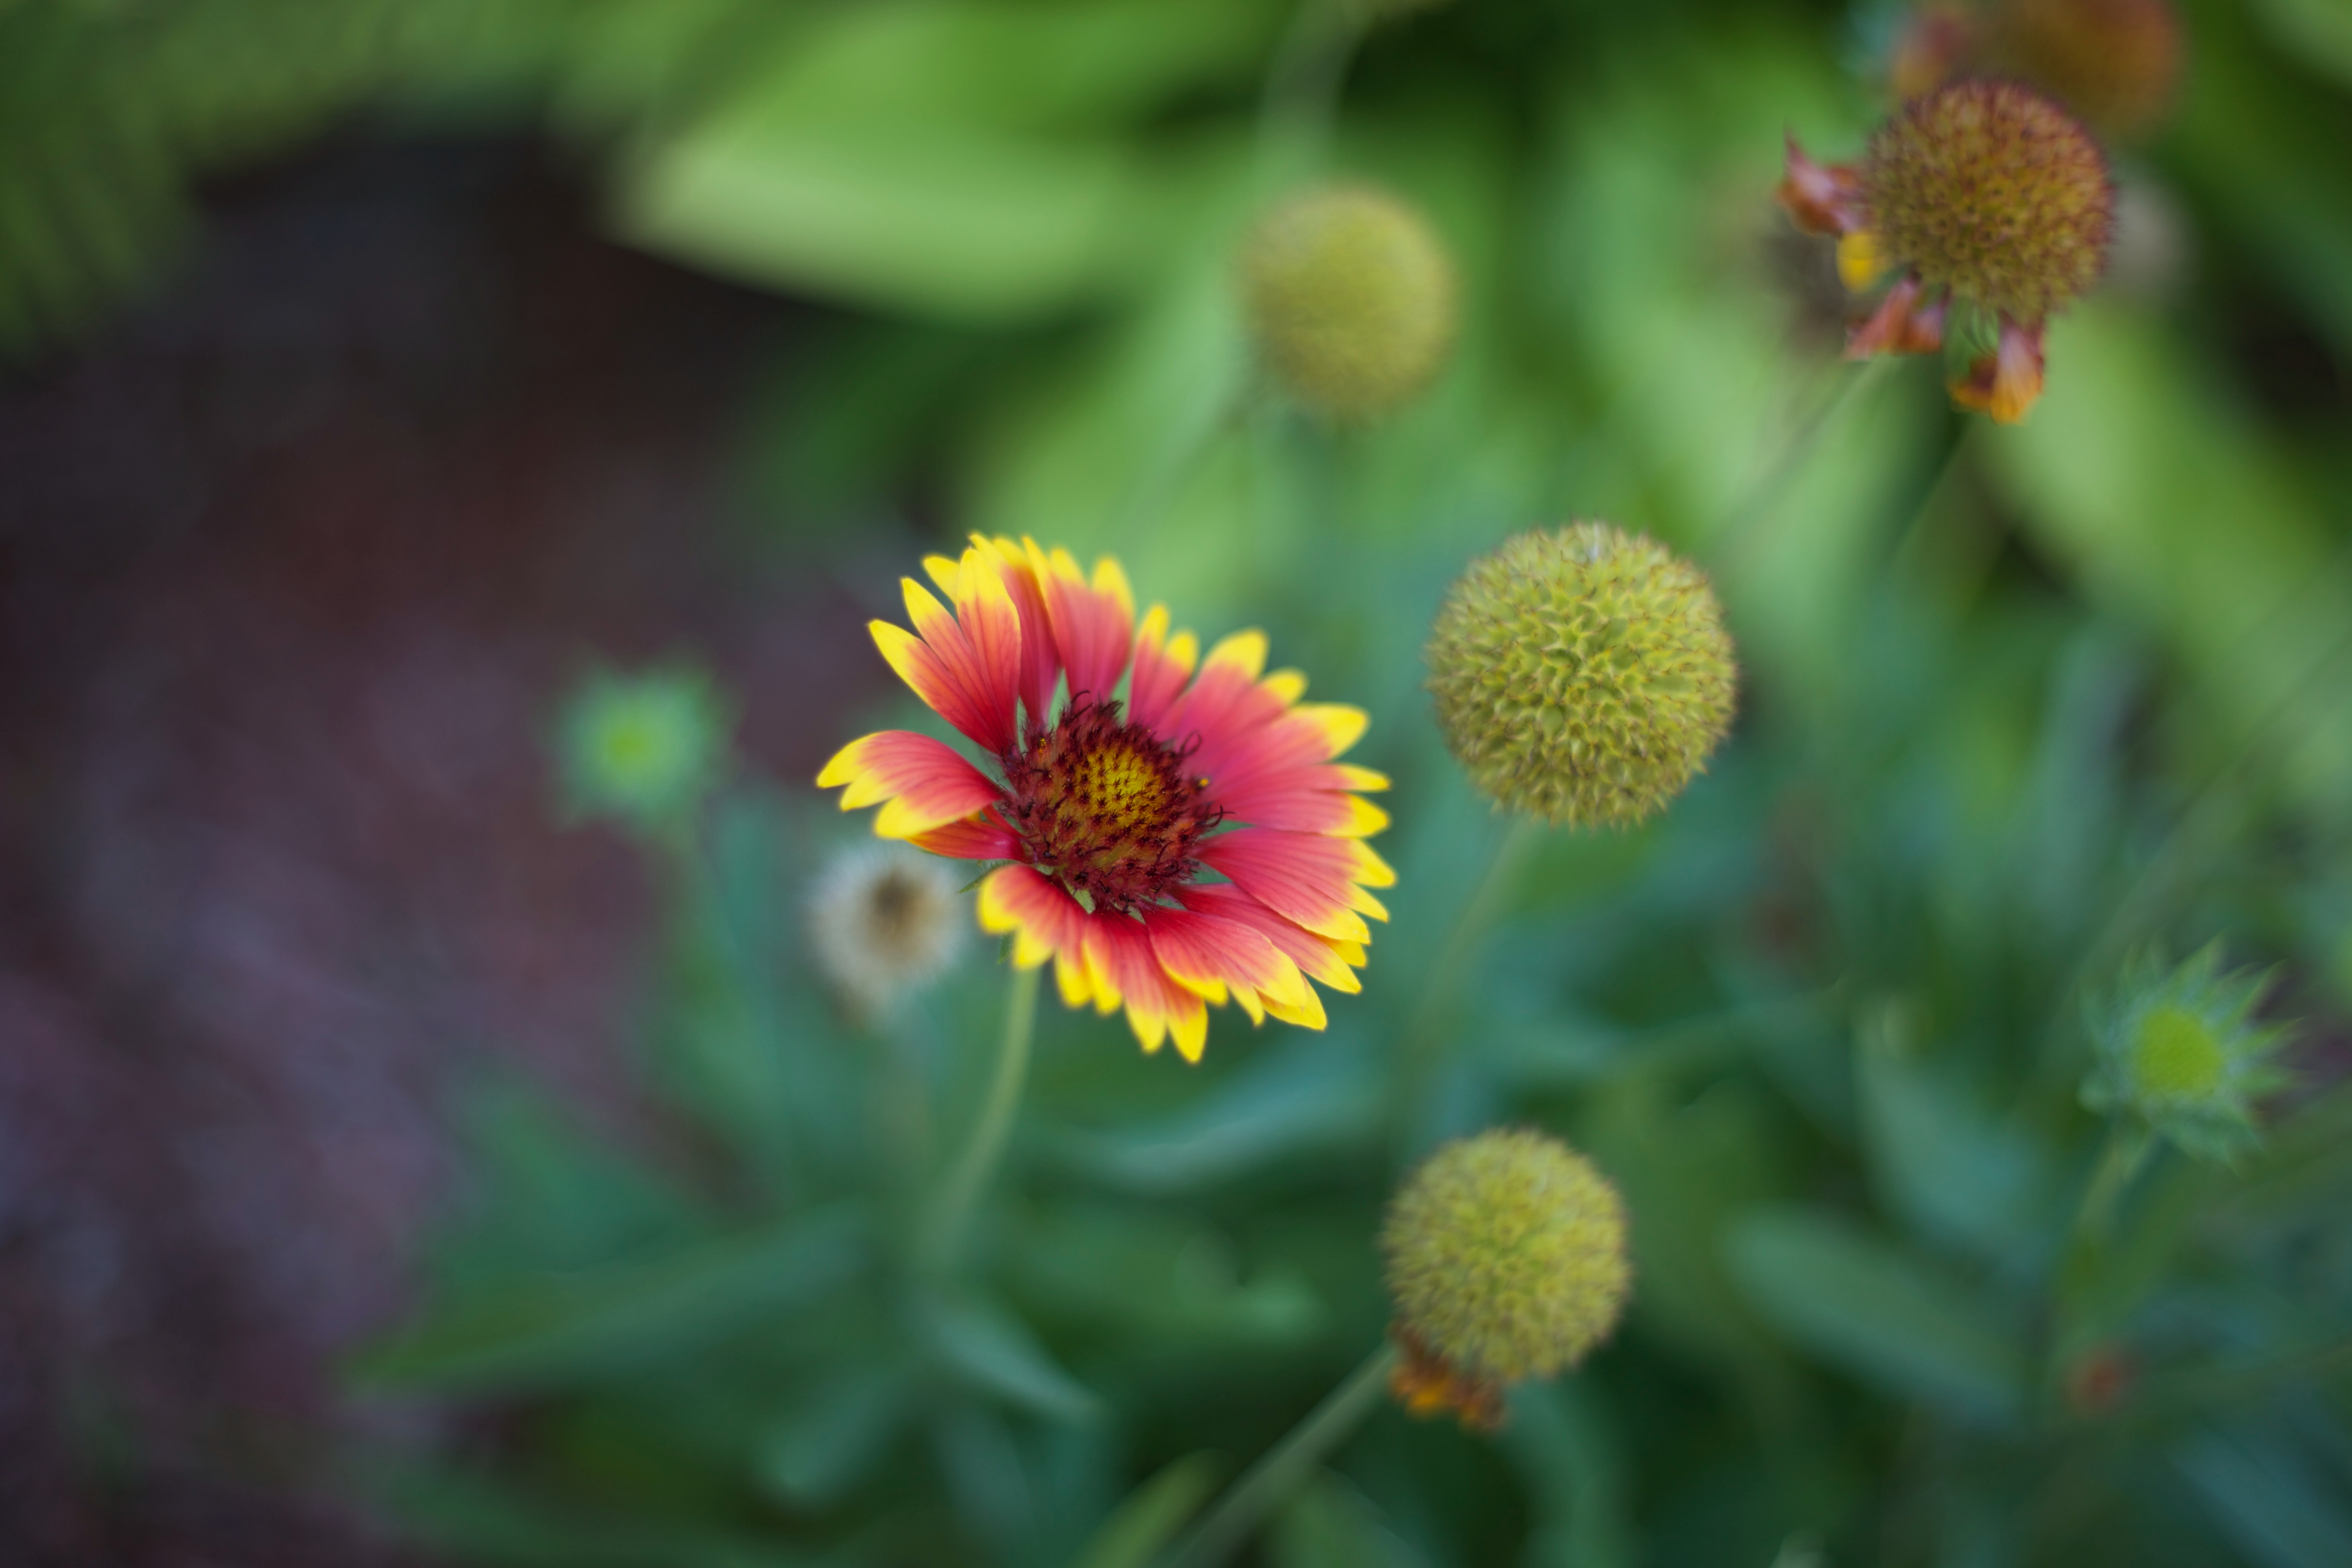
flower, flowering plant, plant, petal, yellow, green, botany, wildflower, blanket flowers, grass, pollen, daisy family, indian blanket, Forb, annual plant, macro photography, perennial plant